Ebenezer Bassett

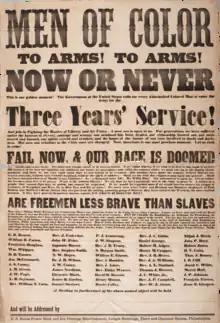
1863 Broadside listing Bassett as a speaker calling men of color to arms

Soon Bassett was offered the chance to teach at a progressive new all-Black high school in Philadelphia. At the time, he was teaching at the Institute for Colored Youth (ICY). It later became Cheyney University of Pennsylvania, the earliest college dedicated to educating Black youth in the country. There he focused on Latin, Greek, mathematics and science, becoming principal after one year. Among his students was John H. Smythe, who would also become a diplomat in Liberia. But Pennsylvania, like the rest of the country, was soon dragged into the American Civil War.